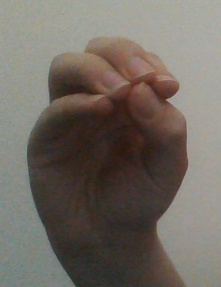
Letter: ha